Ente Ummante Peru

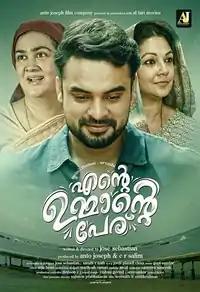

Ente Ummante Peru is a 2018 Indian Malayalam-language road comedy-drama film directed by Jose Sebastian and co-written by Sebastian and Sarath R. Nath. The film stars Tovino Thomas and Urvashi. The story is set in northern Kerala (Malabar region) and moves to Lucknow in the later part.